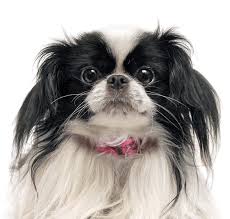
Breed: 249-n000106-Japanese_spaniel